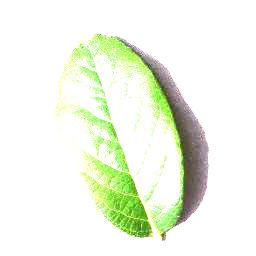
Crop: blueberry
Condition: healthy